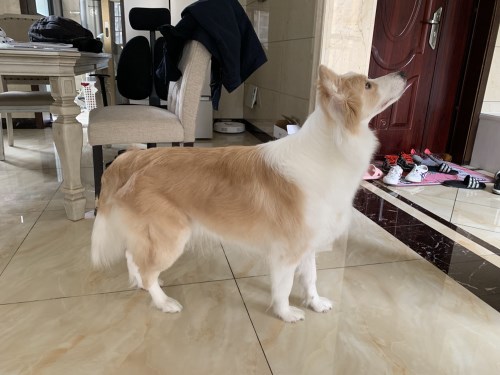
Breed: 2594-n000109-Border_collie